Jessica Nigri

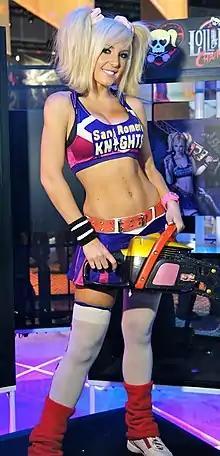
Nigri cosplaying as "Lollipop Chainsaw"'s Juliet Starling during the game's marketing campaign in 2012

Jessica Nigri (born 1989) is an American-New Zealand cosplayer, promotional and glamour model, YouTuber, voice actress, and fan convention interview correspondent. She has been cosplaying since 2009 and modeling since 2012, having served as an official spokesmodel for several video games and comic book series, including "Lollipop Chainsaw" and "". She is also notable for her voice work as Cinder Fall in "RWBY".